Gabriela Cuevas Barron

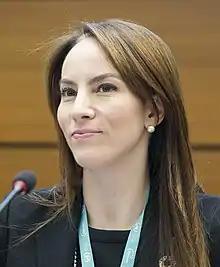
Cuevas in 2018

Gabriela Cuevas Barron (born 3 April 1979) is a Mexican politician. She was the President of the Inter-Parliamentary Union from 2017 to 2020 and served as a plurinominal senator from 2012 to 2018.